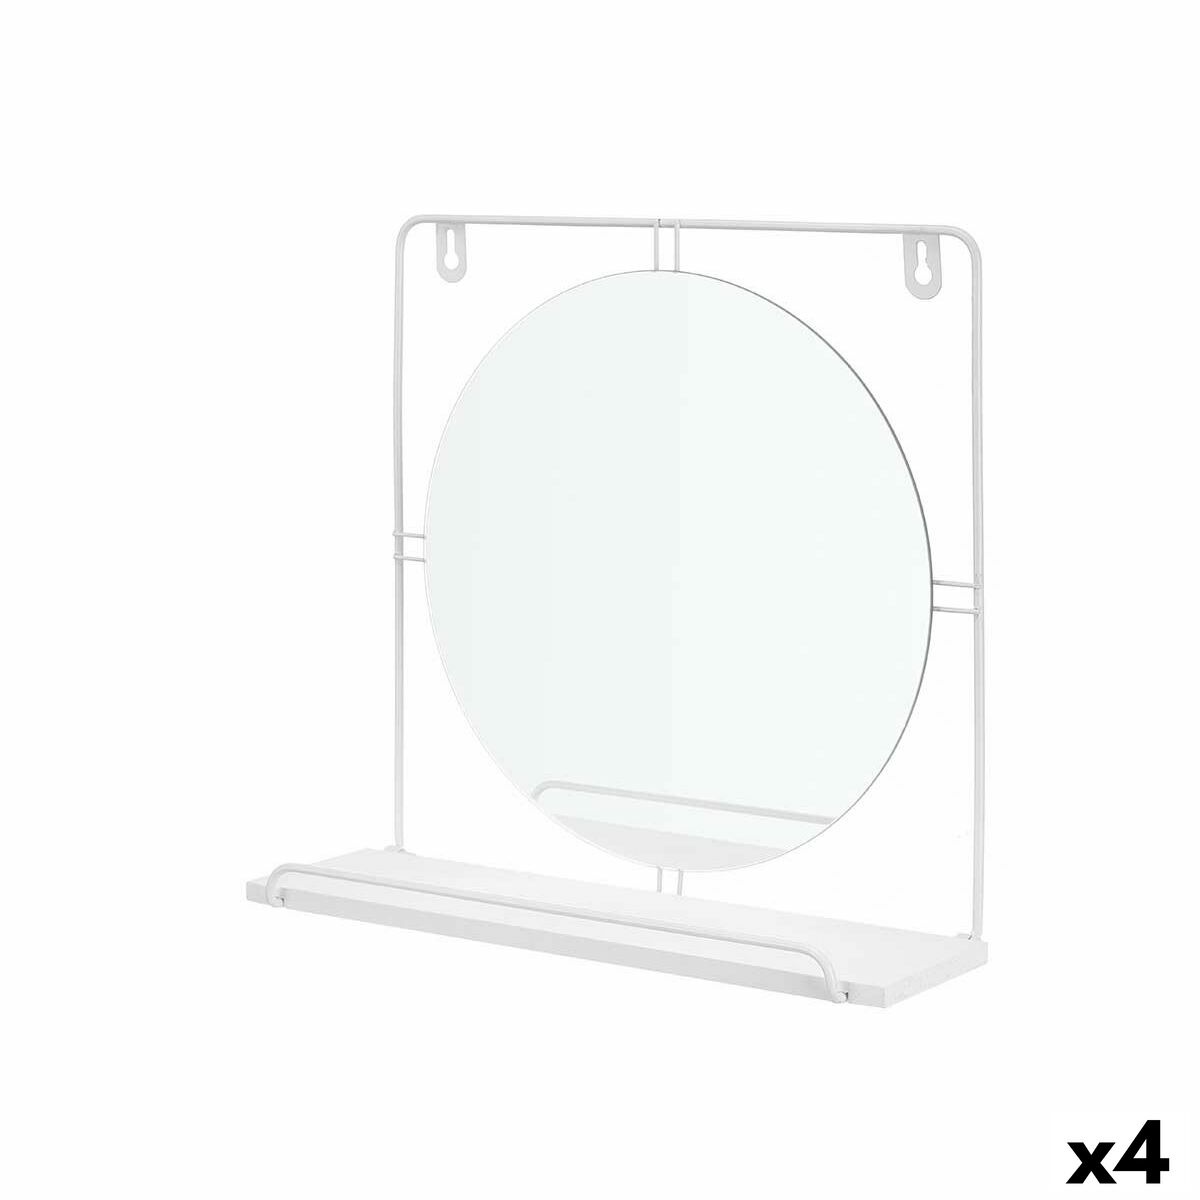
Stensko ogledalo Bela Kovina Les MDF 33,7 x 30 x 10 cm (4 kosov)
Če želite svojemu domu podariti dotik izvirnosti, z Stensko ogledalo HA20XJLM0058W Bela 33,7 x 30 x 10 cm Krogi (4 kosov) boste to tudi dosegli. Vrste: Dom Material: Steklo Kovina Les MDF Oblika: Krogi Barva: Bela Kosov: 4 kosov Približne mere: 33,7 x 30 x 10 cm Od 10,50 / u General Product Safety Regulations information: Arte Regal Import, S.L. Camino Masia del Conde 1-3. Pol. Industrial Masia del Conde – Loriguilla (Valencia) 46393 - Loriguilla +34961521448 info@arteregal.es https://www.arteregal.com/
Brand: Gift Decor
Category: Home & Garden > Decor > Mirrors